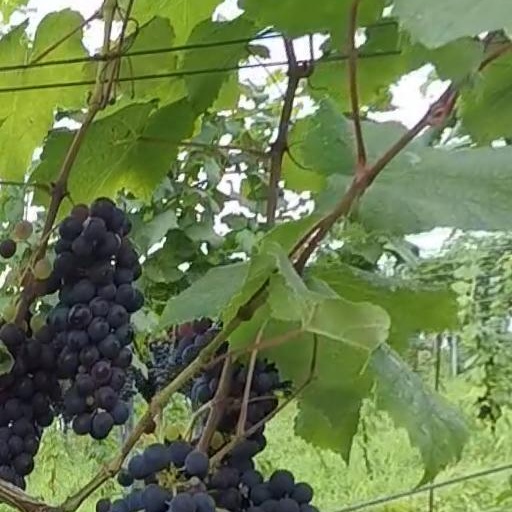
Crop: grape